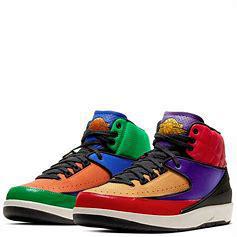
Brand: Jordan
Model: 2 Retro